Malik Al-Hassan Yakubu

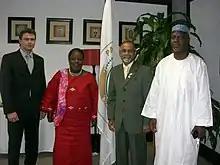
Yakubu with Gertrude Mongella (second left)

Malik al-Hassan Yakubu is a Ghanaian lawyer, Politician and member of the New Patriotic Party. He was a member of parliament for Yendi and member of the Pan-African Parliament. He was Minister of Interior, but resigned in 2002 amid accusations of backing one of the sides in a violent Chieftaincy conflict in Yendi which led to the death of Yakubu II.